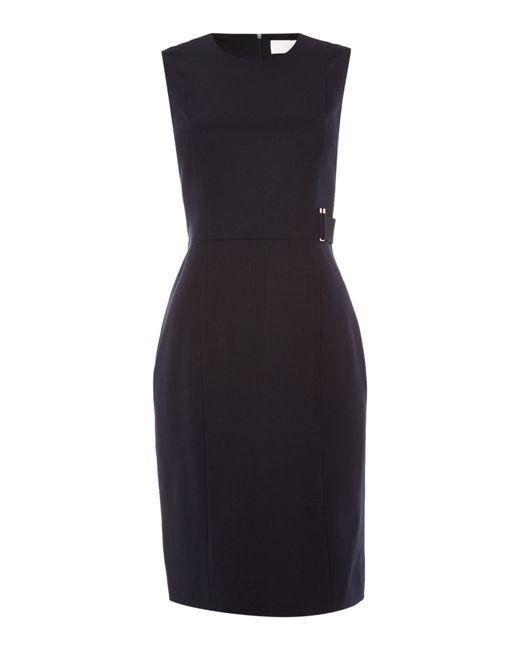
Wickelkleid aus Viskose für Damen